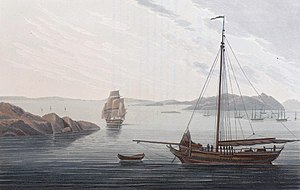
Ny-Hellesund
Ny-Hellesund i 1800, fra Boydell's picturesque scenery of Norway
Ny-Hellesund er en uthavn i Søgne kommune i Agder fylke i Norge, bestående af tre hovedøer med gode havne- og indsejlingsforhold. Øerne hedder: Monsøya, Helgøya og Kapelløya.